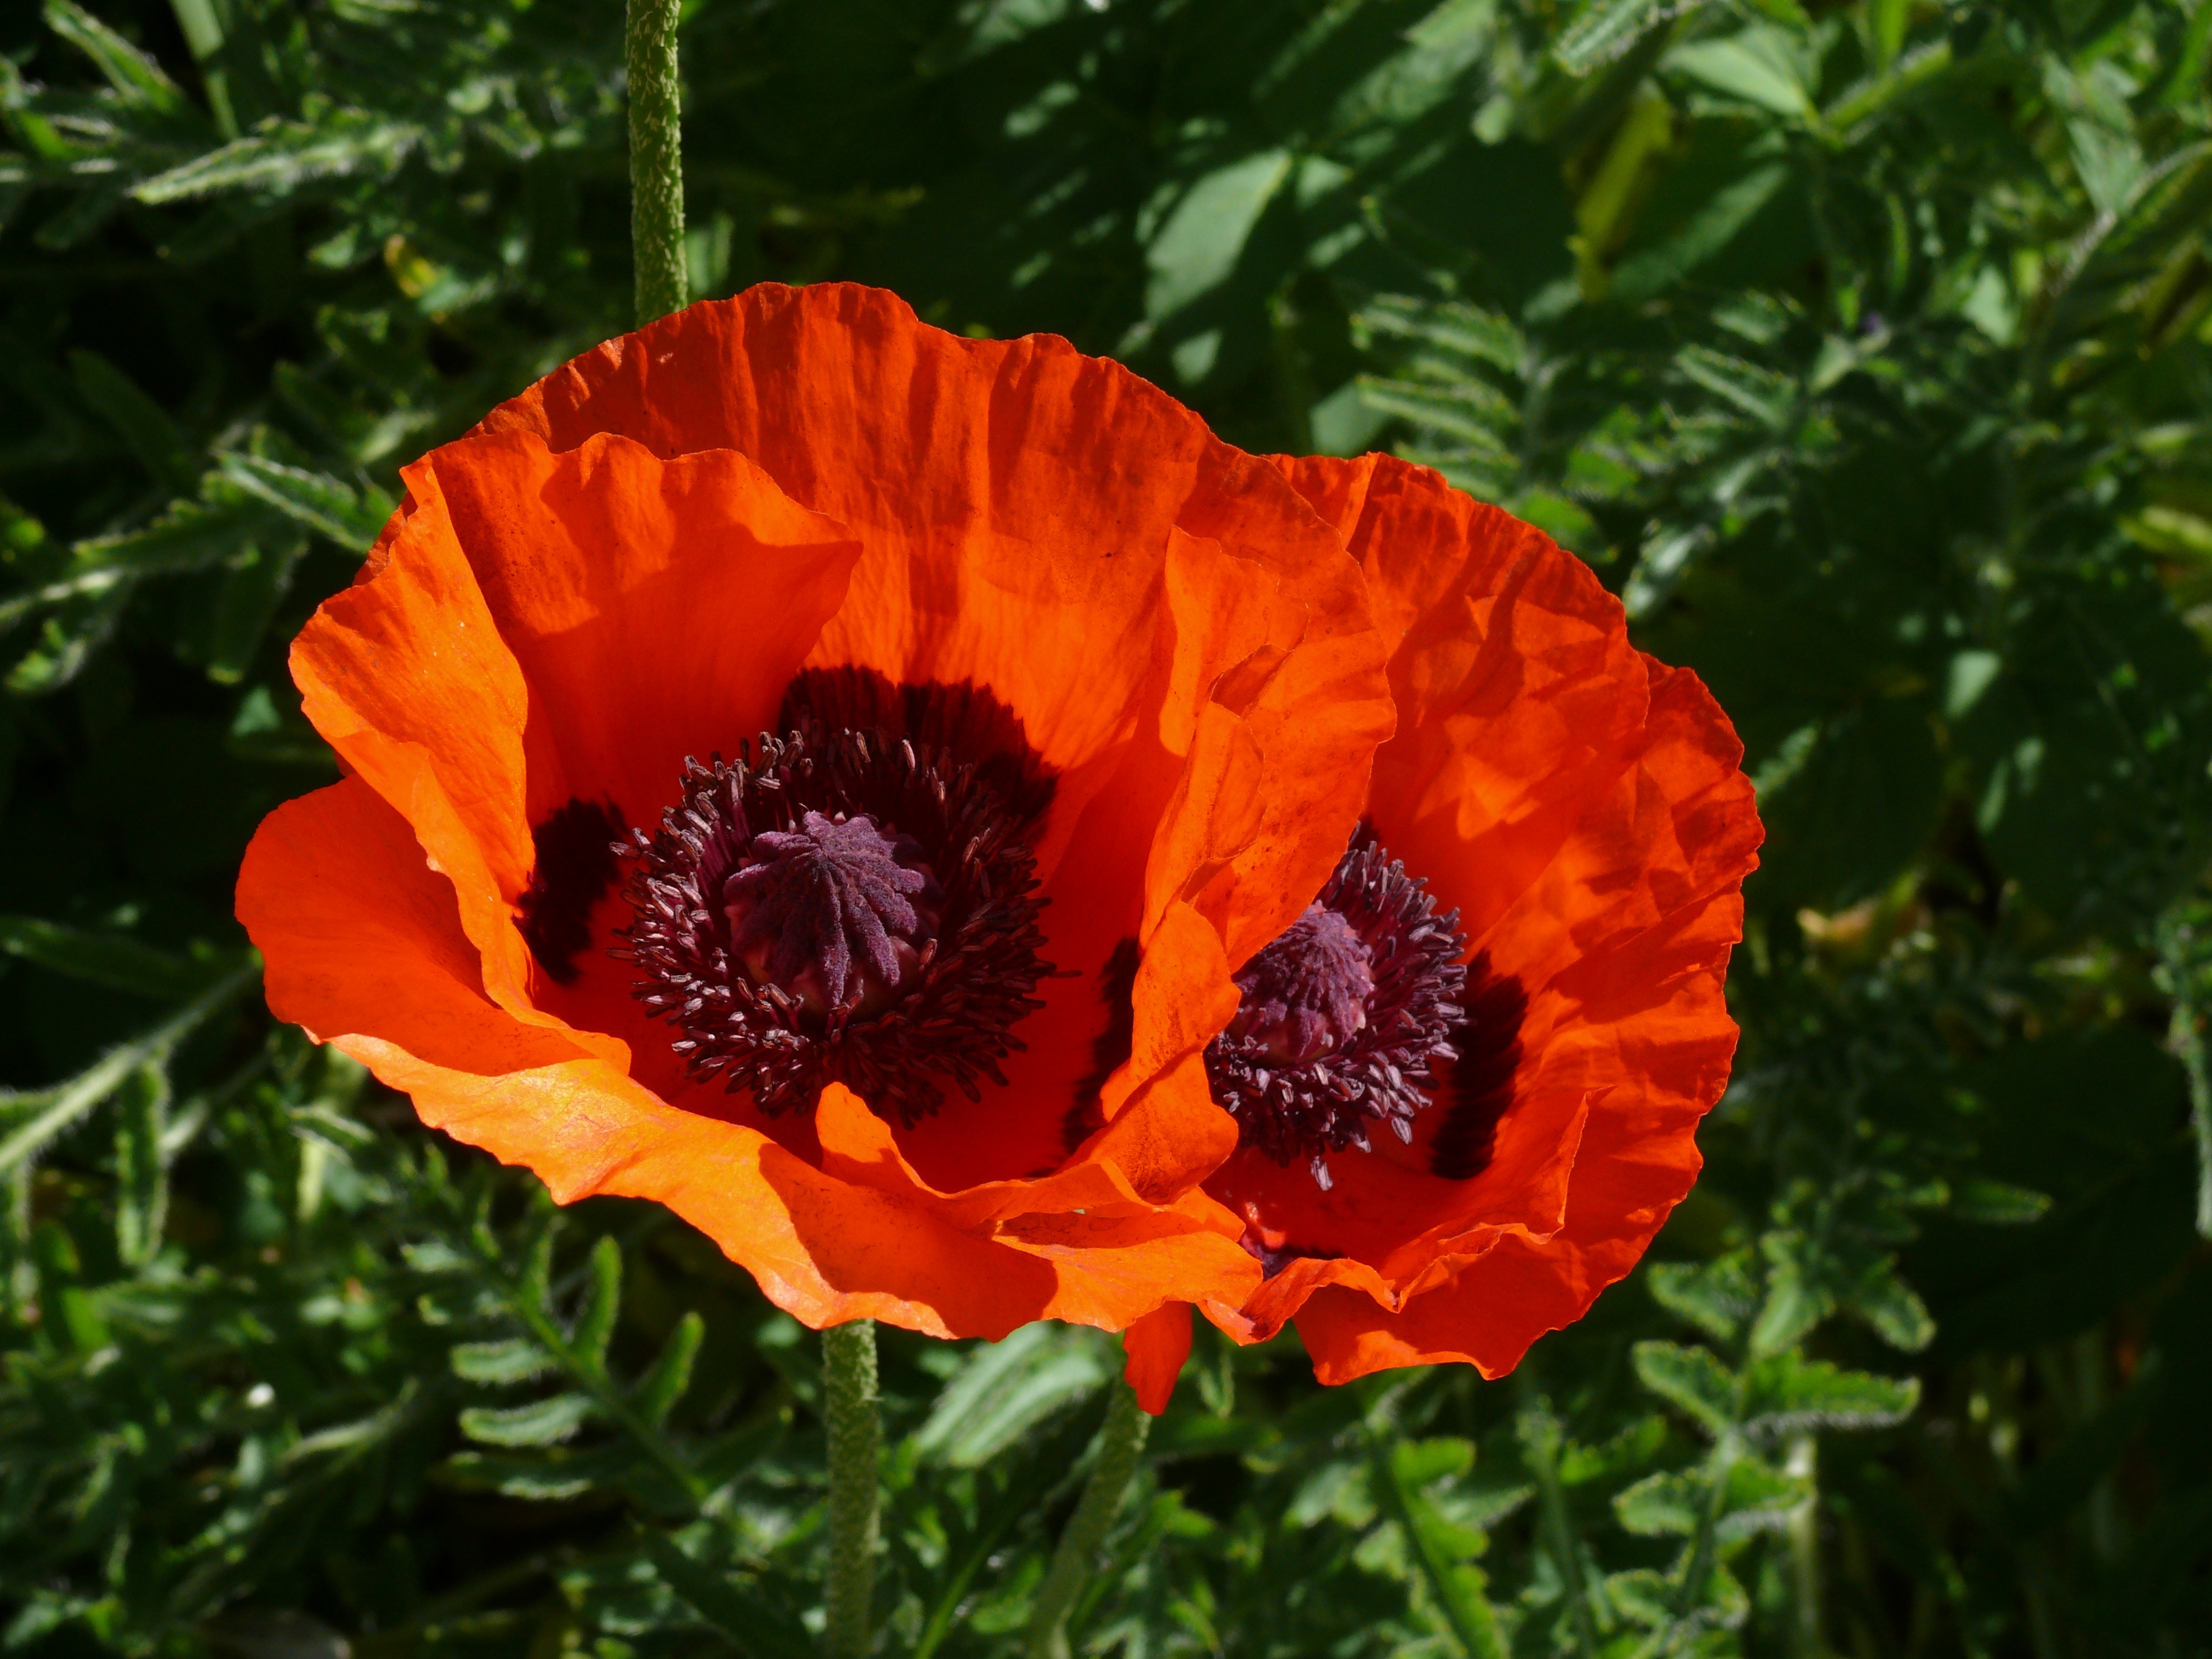
plant, field, flower, petal, orange, botany, flora, wildflower, poppy, coquelicot, flowering plant, eschscholzia californica, poppy spring, annual plant, land plant, poppy family